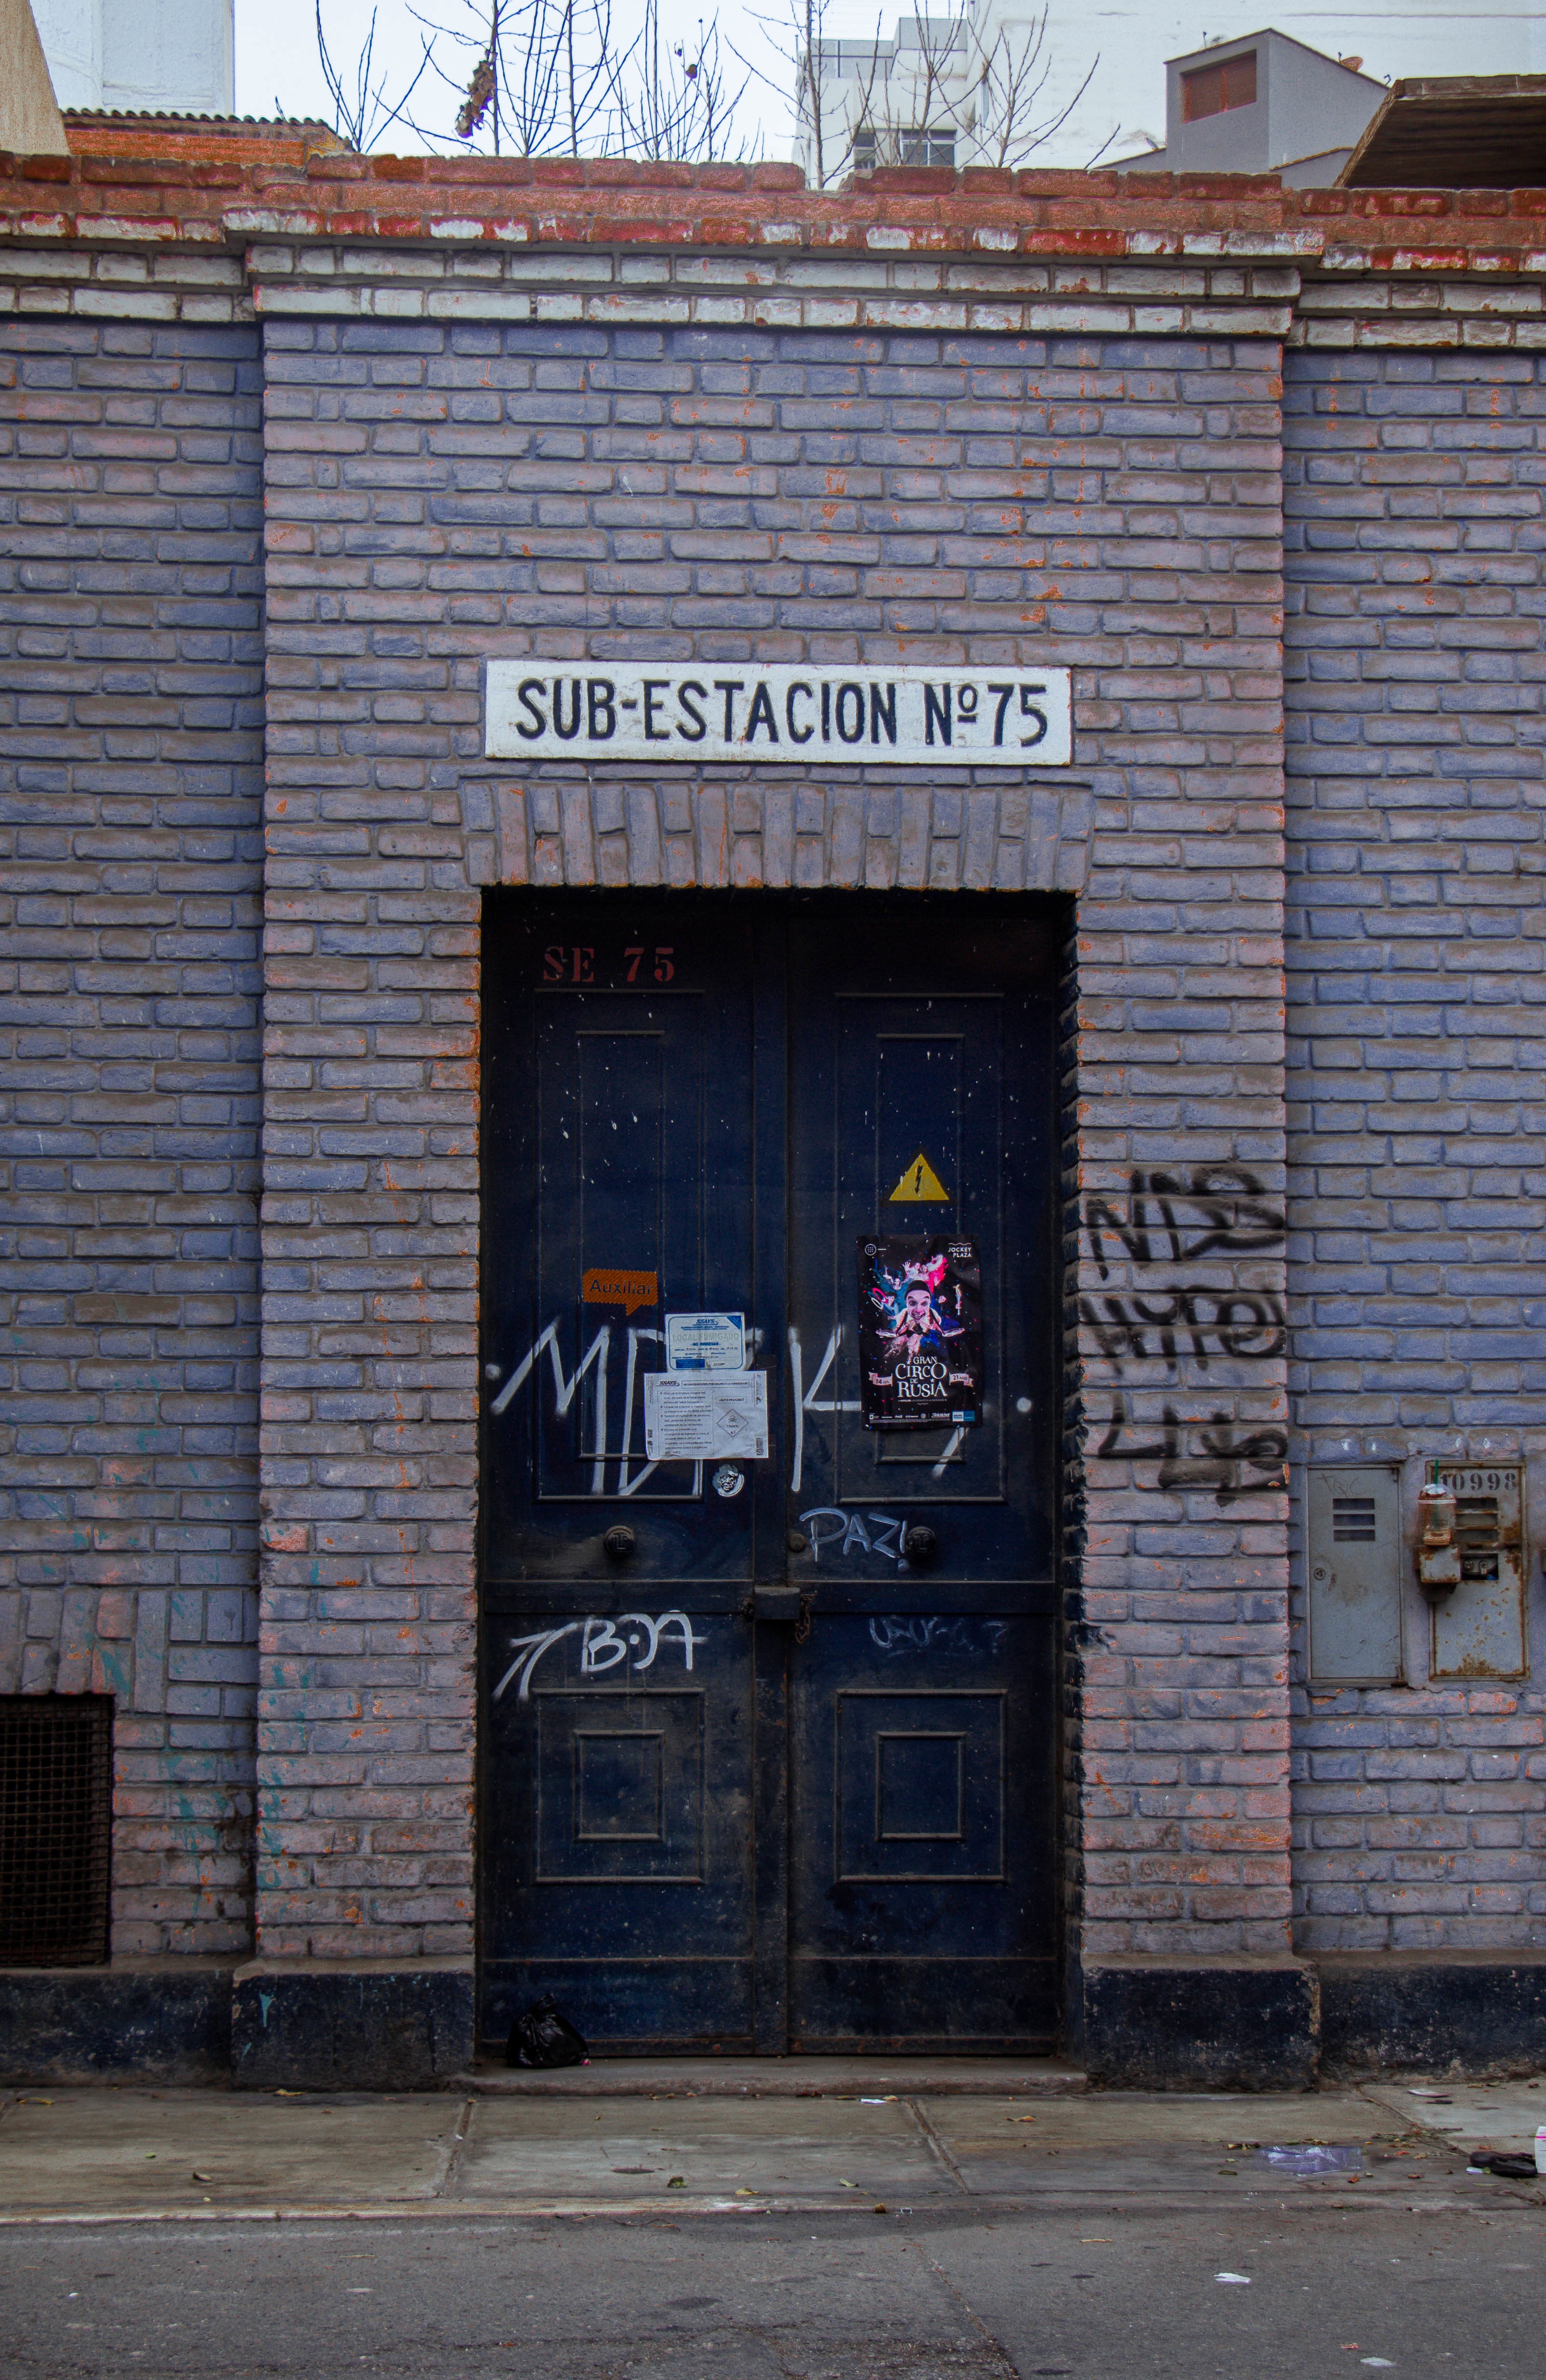
road, street, town, city, wall, facade, art, infrastructure, urban area, human settlement